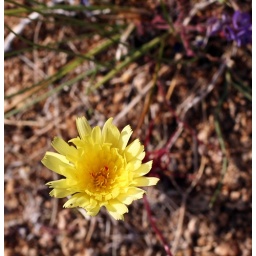
Cataloging the plants and wildflowers on my walk back. Amazing variety. A couple of red spiders in this bloom.